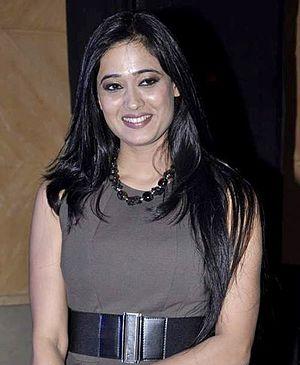
Shweta Tiwari est une actrice indienne. Elle est connue pour son interprétation de Prerna Bajaj dans la série Kasautii Zindagii Kay sur Star Plus. Elle est la gagnante de la 4eme saison de l'émission de téléréalité Bigg Boss.